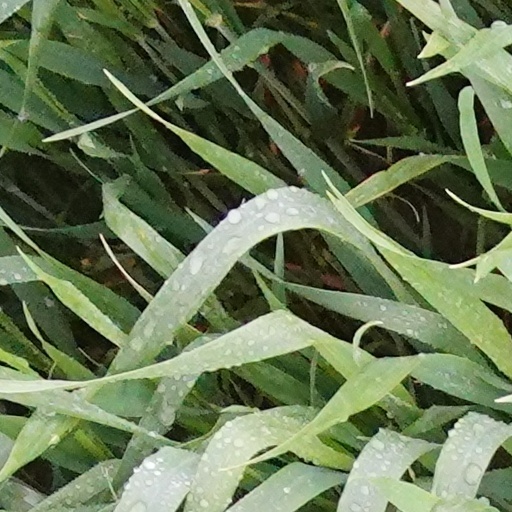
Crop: wheat